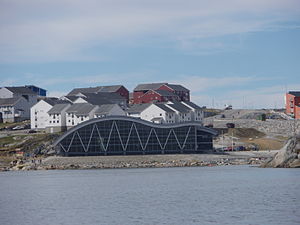
Nuuk / Kultur / Sport
Svømmehallen Malik.
Nuuk er hovedstaden i Grønland, som er et selvstyrende territorium i Kongeriget Danmark. Nuuk er Grønlands største by med 17.848 indbyggere. Byen er grundlagt i 1728 af den dansk-norske præst, Hans Egede, der blev sendt til Grønland af den danske konge for at finde nordboerne. Imidlertid var nordboerne ikke længere i Grønland. Hans Egede mødte i stedet de grønlandske inuit, der havde haft bopladser i Nuuk-området i århundreder.